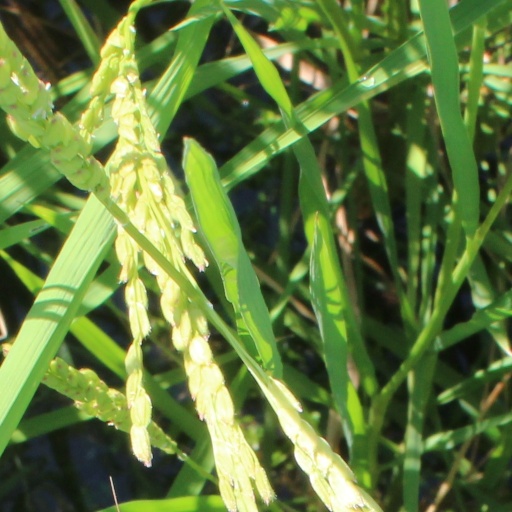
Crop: rice